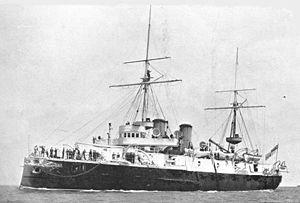
La classe Orlando était une classe de Croiseurs cuirassés de 1ʳᵉ classe construite au Royaume-Uni à la fin du XIXᵉ siècle pour servir dans la Royal Navy.